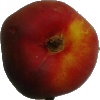
Label: Nectarine Flat 1